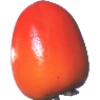
Label: kaki